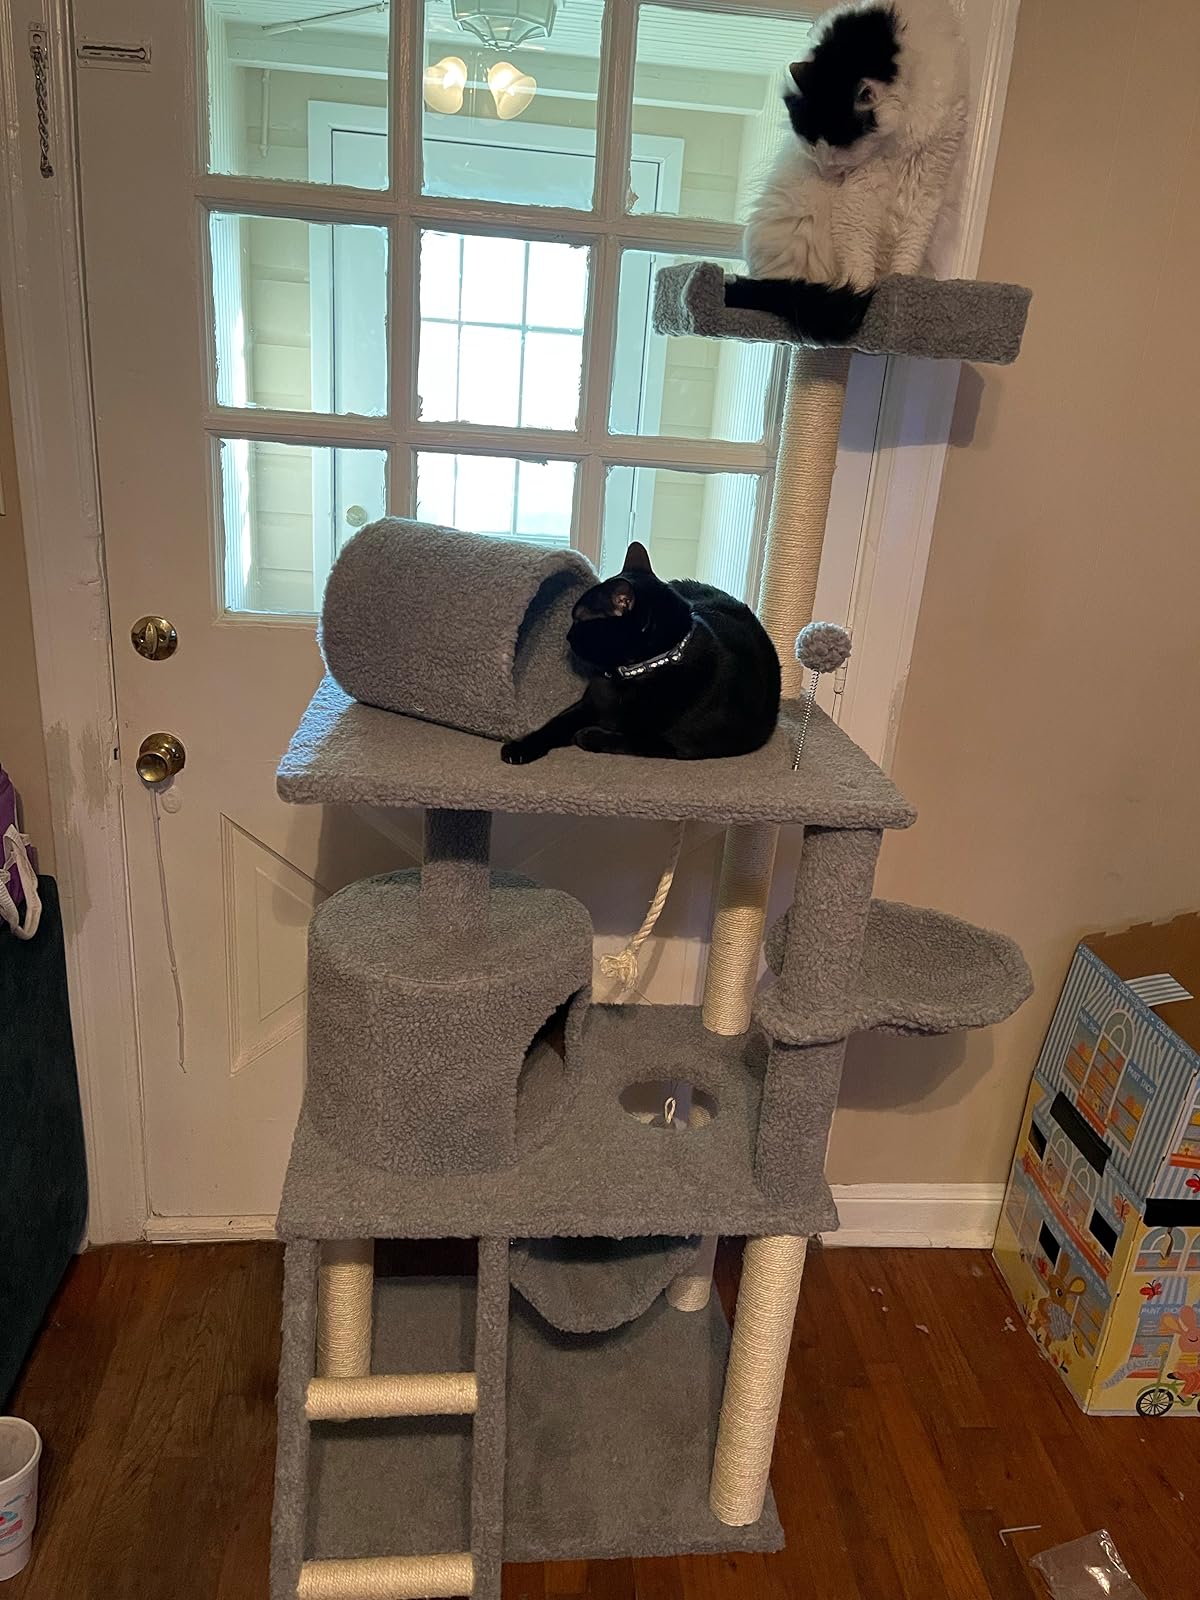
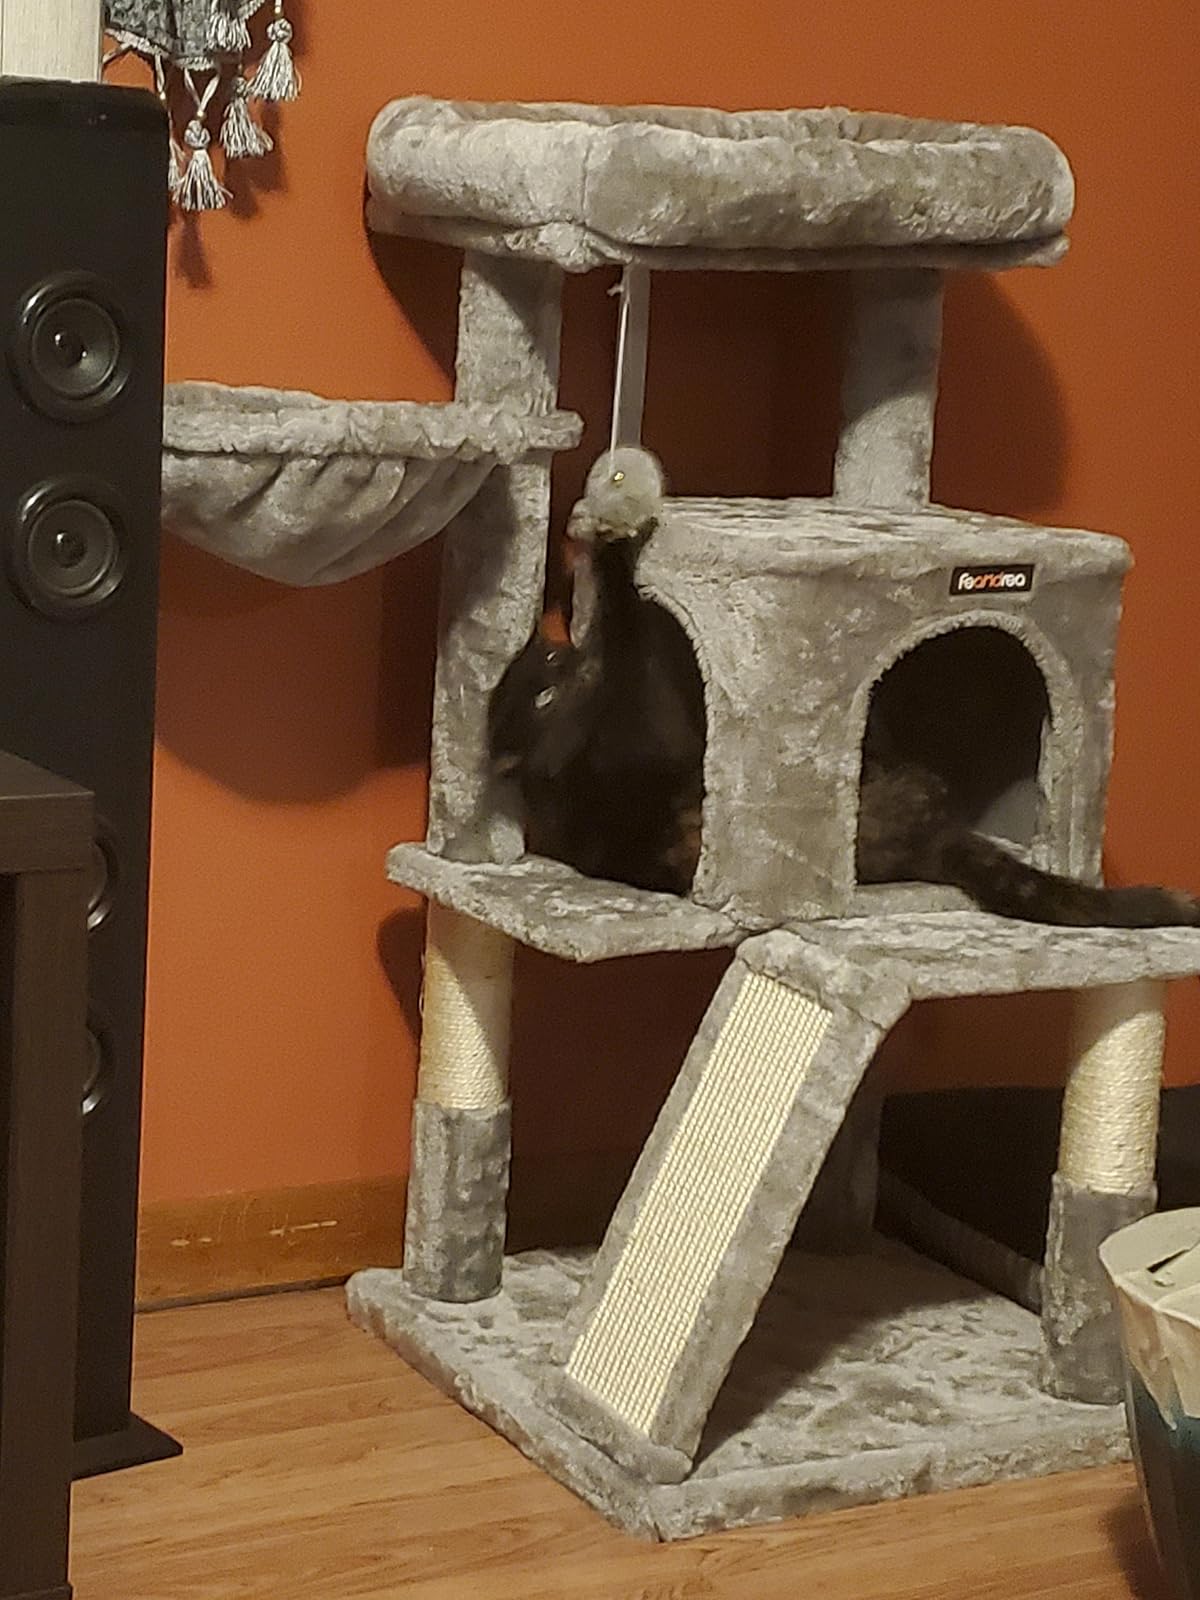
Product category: items_cat tree
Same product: no